Great New Orleans Fire (1794)

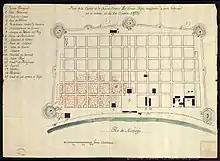
Map drawn three days after the fire showing the extent of damage.

The Great New Orleans Fire (1794) was a major fire that destroyed 212 structures in New Orleans, Louisiana on December 8, 1794, in the area now known as the French Quarter from Burgundy to Chartres Street, adjacent to the Mississippi River.